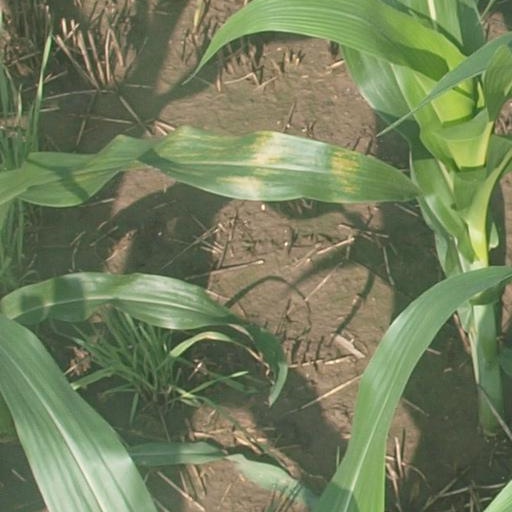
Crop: maize; corn